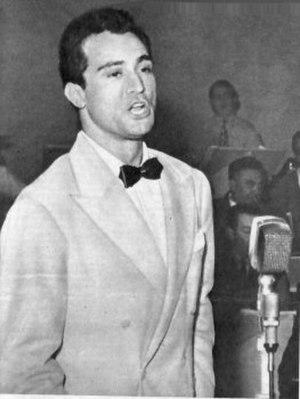
Nunzio Gallo est un chanteur italien.